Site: brandenburg
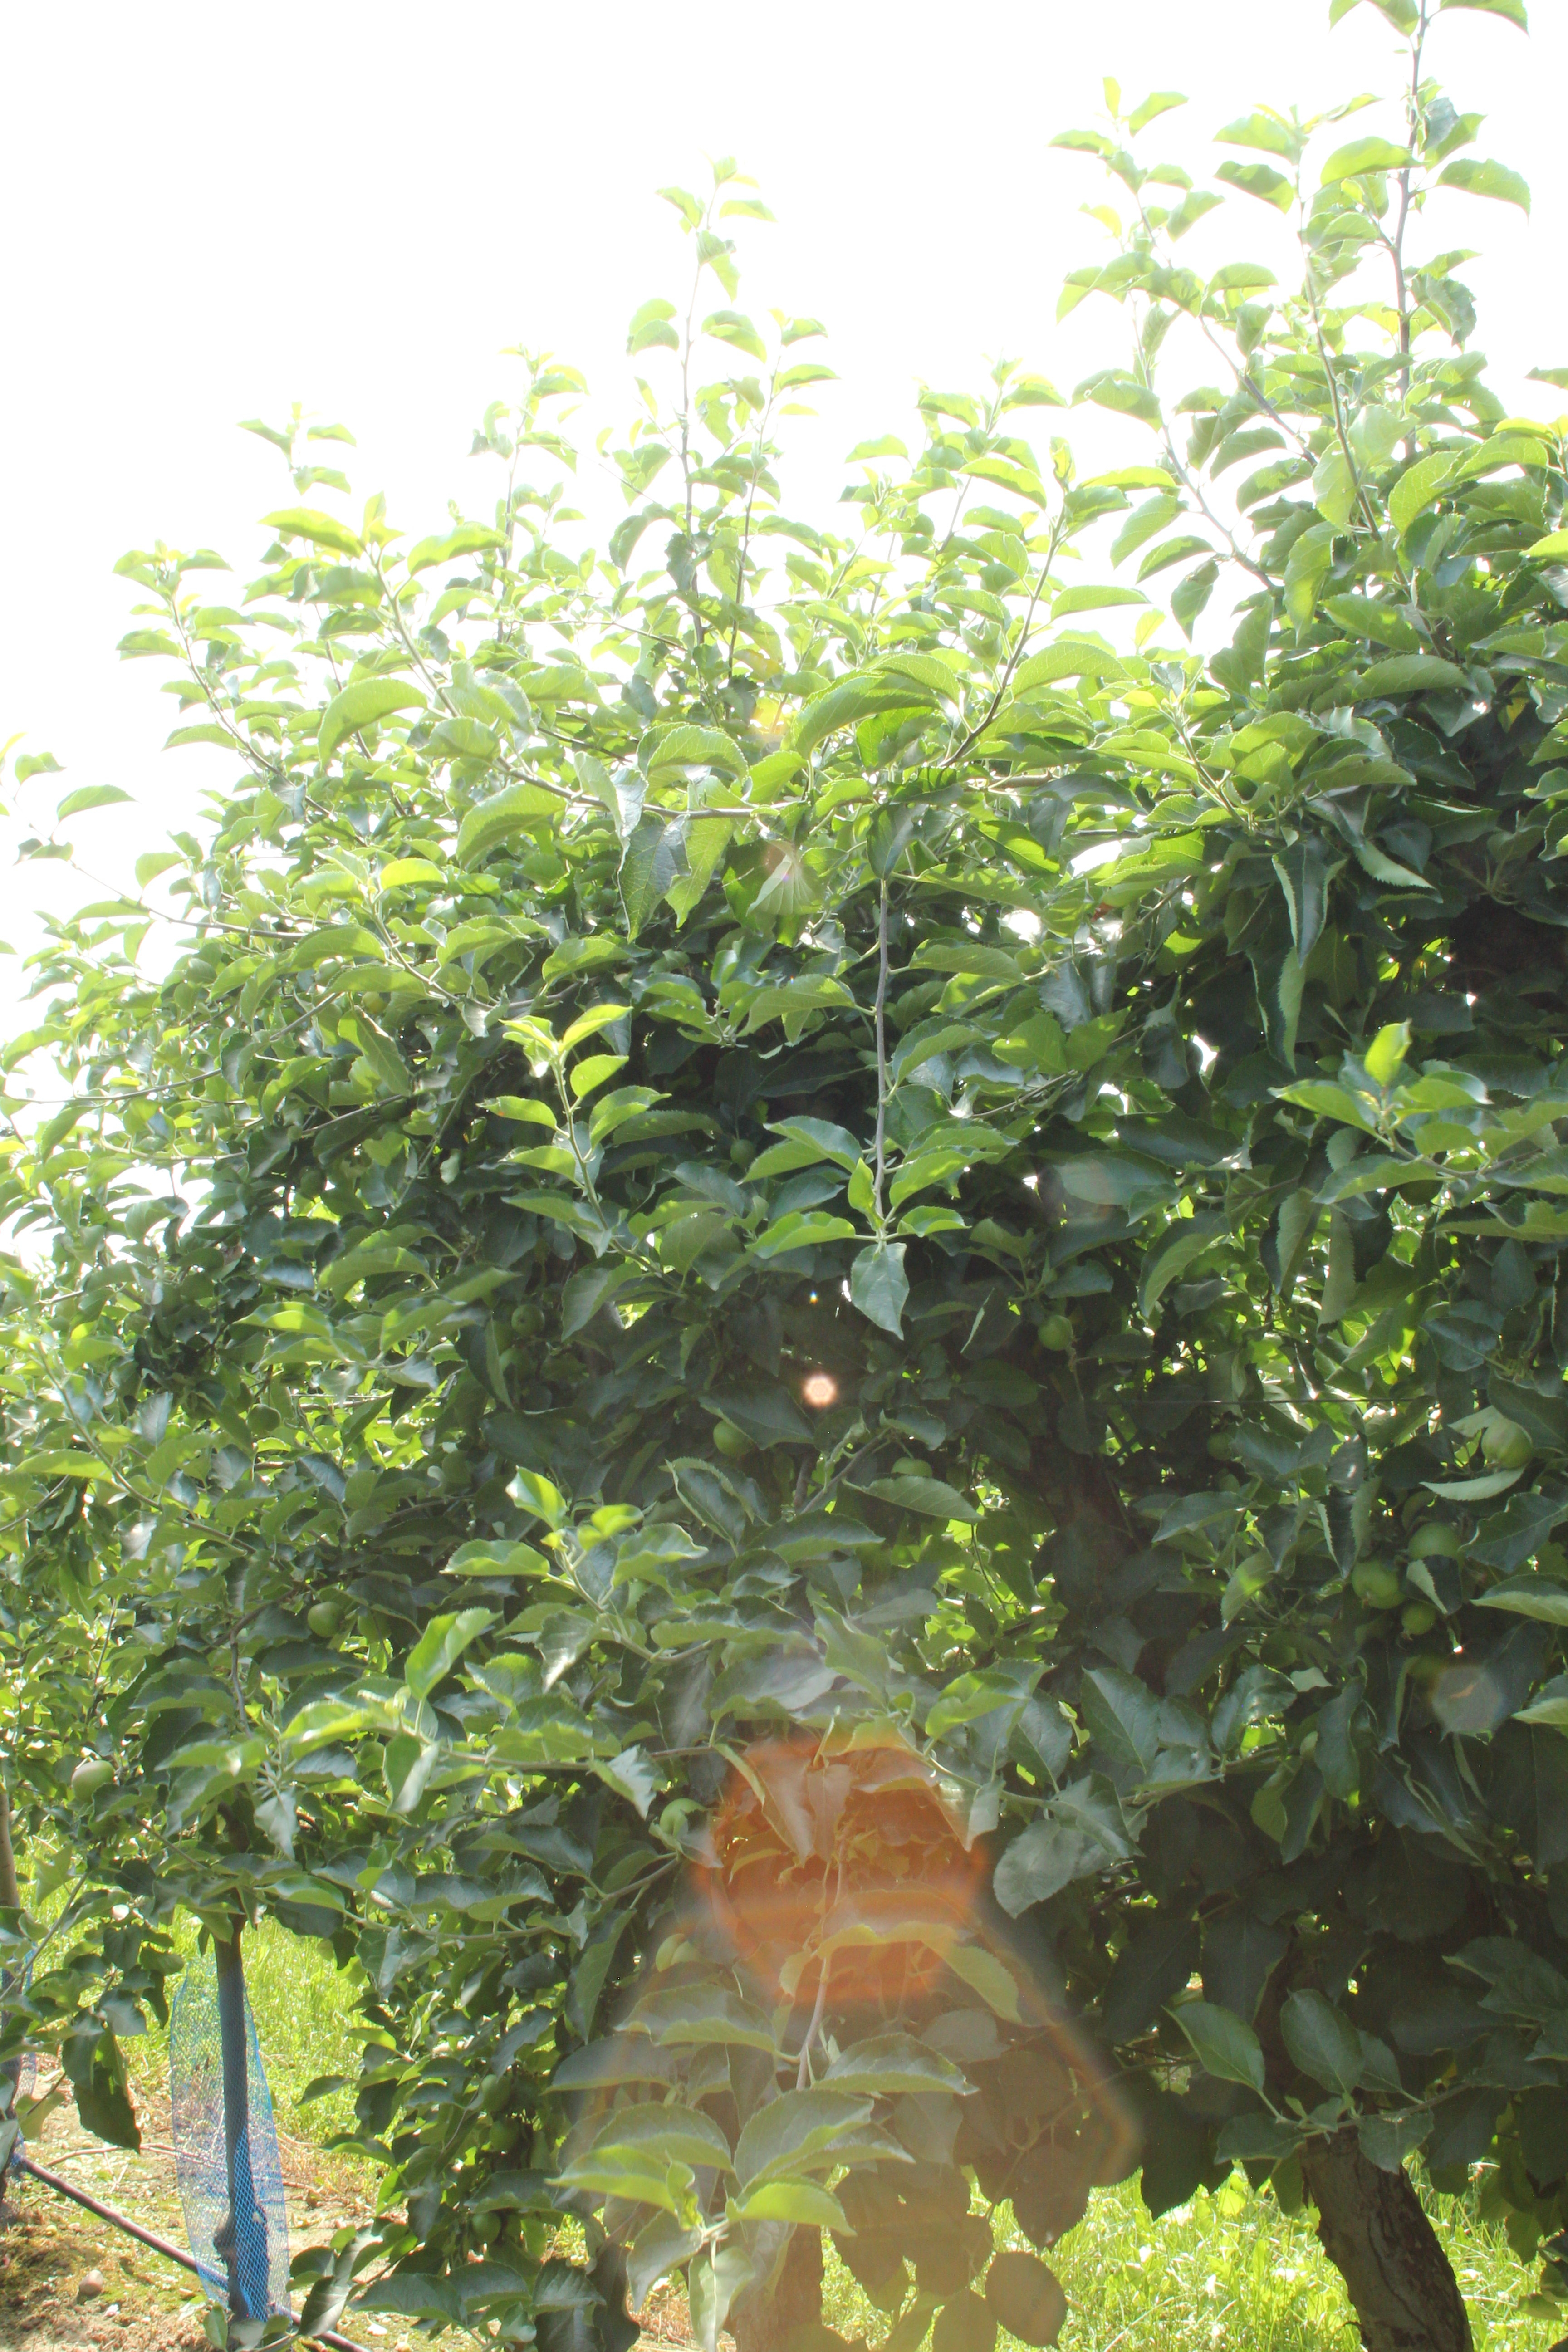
Growth stage (BBCH 74): Development of fruit